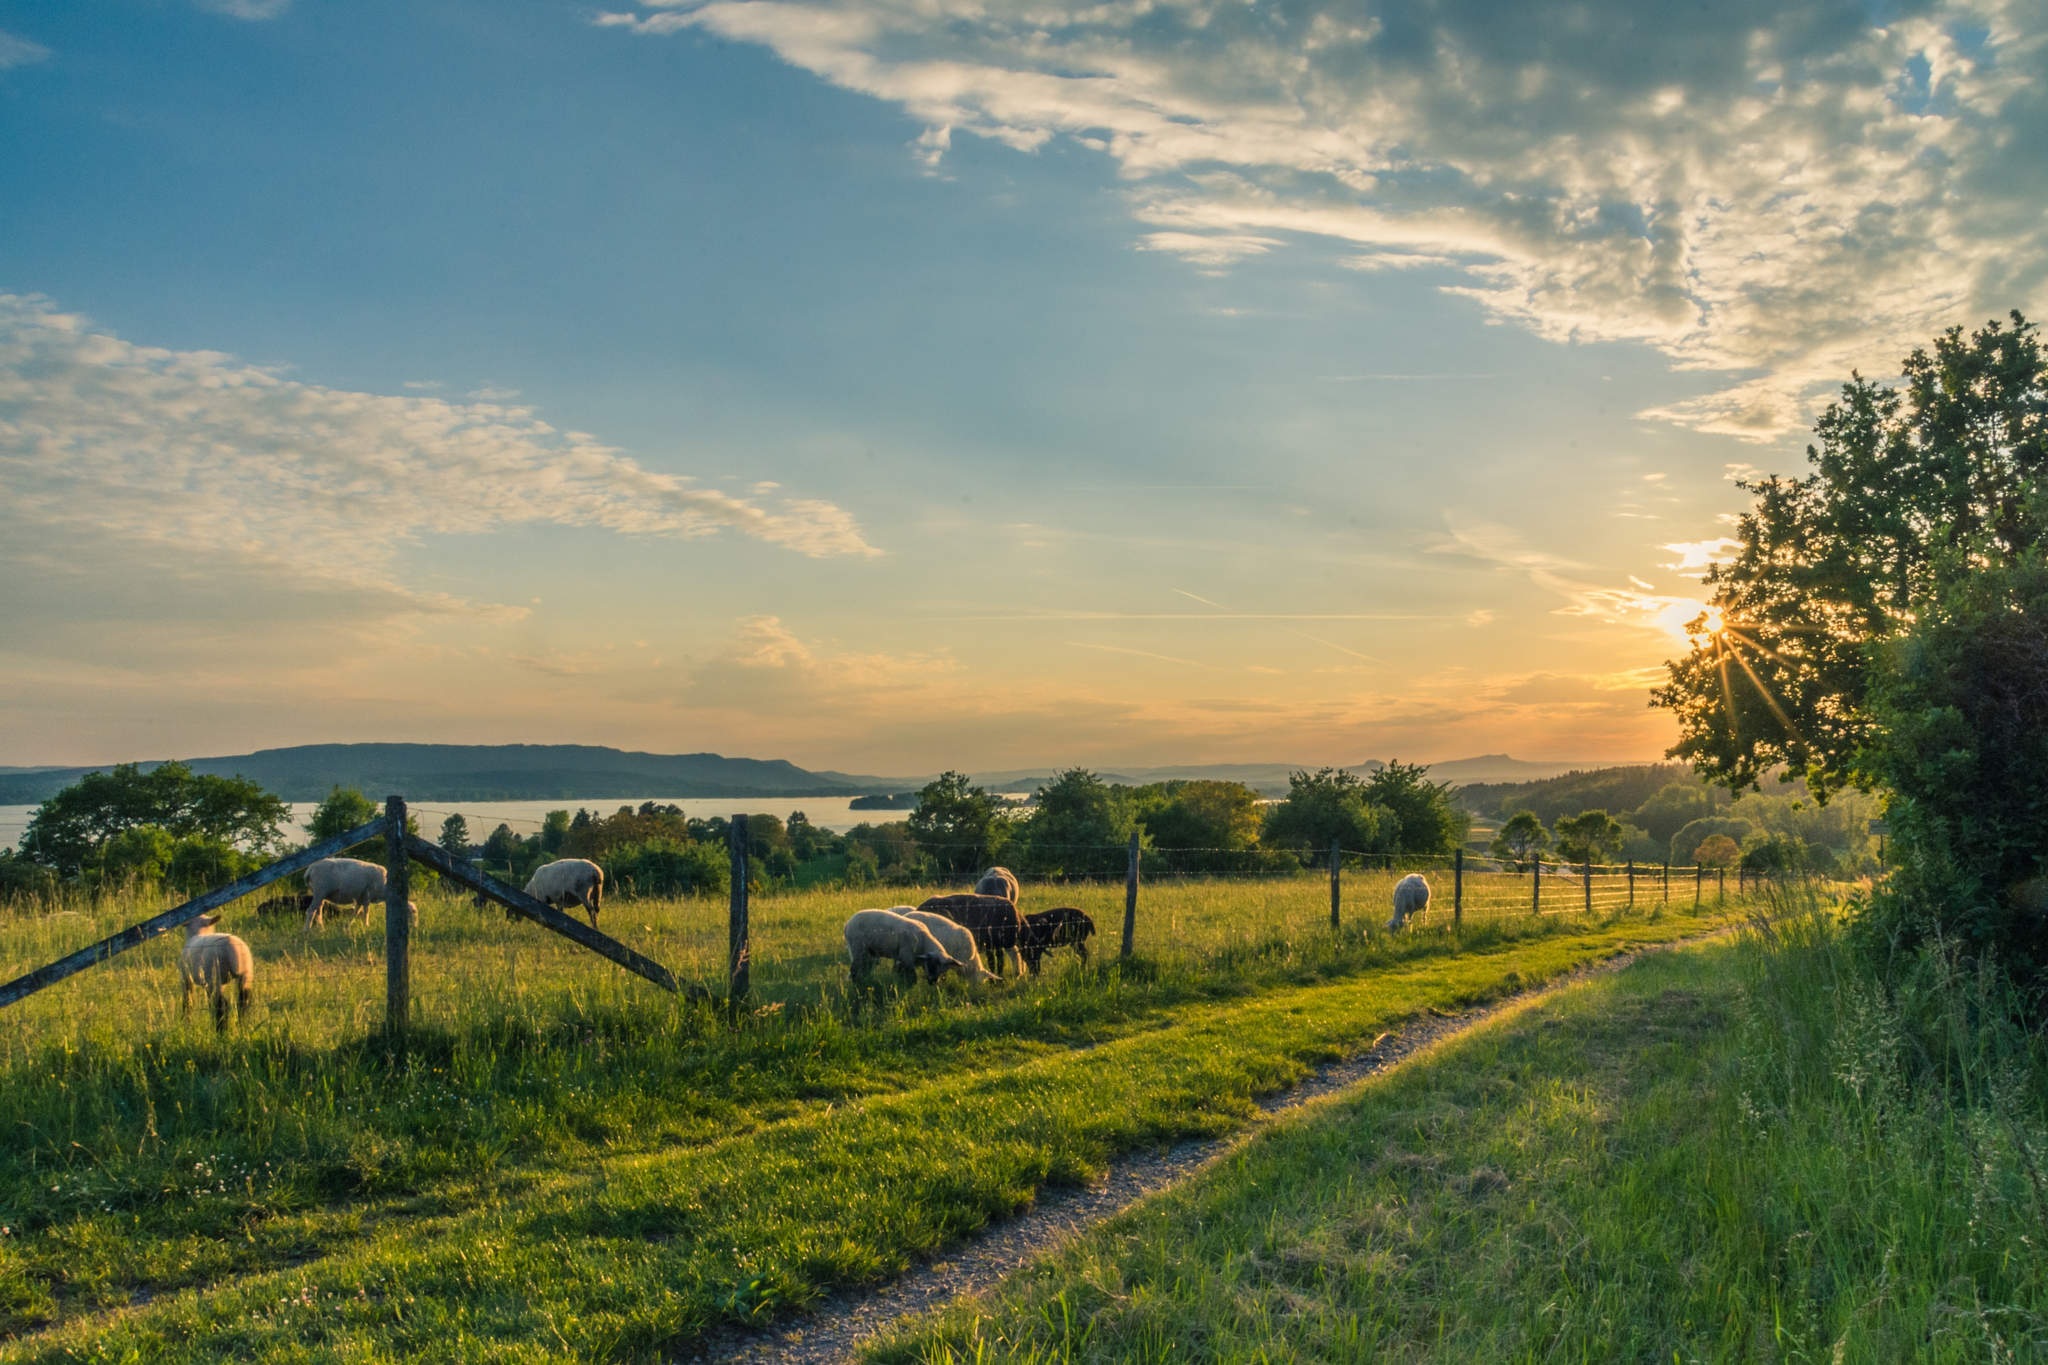
landscape, tree, nature, grass, horizon, cloud, sky, field, farm, meadow, prairie, sunlight, morning, hill, walk, rural, pasture, sheep, blue, agriculture, eat, plain, graze, flock of sheep, grassland, wanderlust, habitat, lake constance, rural area, sheep pasture, geographical feature, grass family